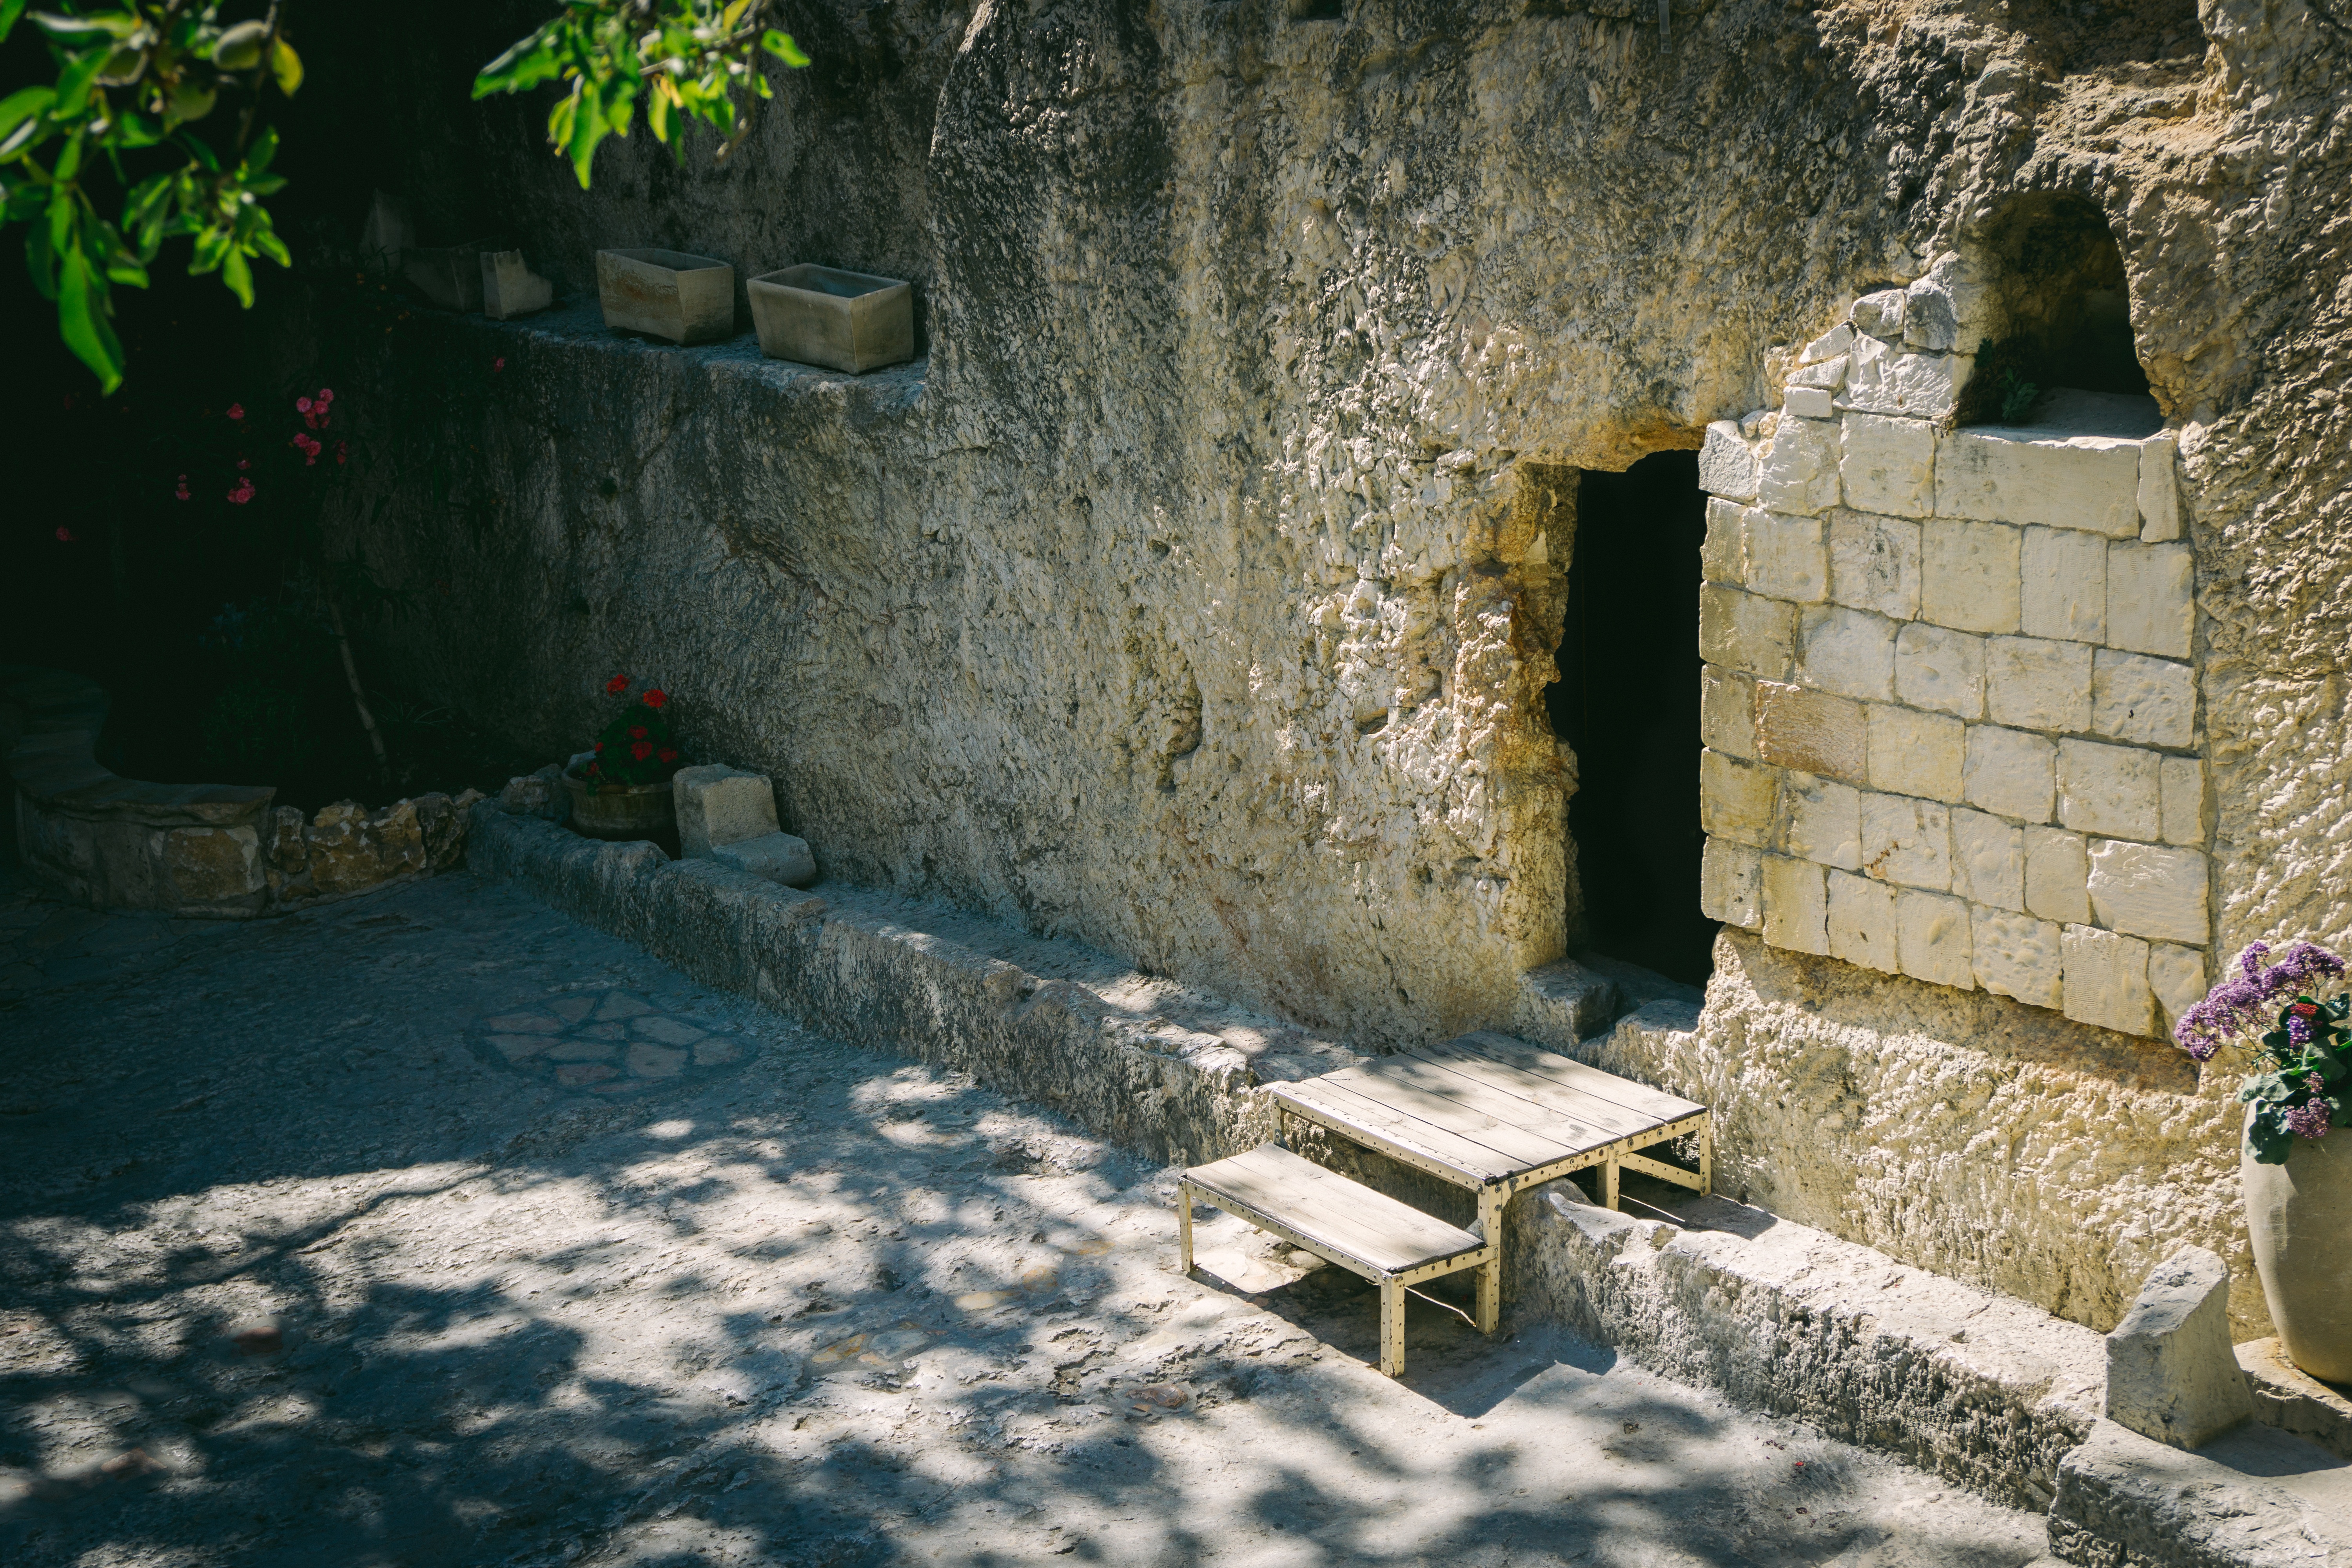
water, house, wall, temple, ruins, ancient history